United States v. Washington

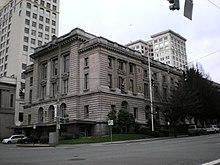
Tacoma federal courthouse that housed the U.S. District Court in 1974

Although the Belloni decision established the rights of the Indian tribes to exercise their treaty fishing rights, the States of Oregon and Washington continued to arrest tribal members for violations of state law and regulations that infringed on those rights. In September 1970, the United States Attorney filed an action in the United States District Court for the Western District of Washington alleging that Washington had infringed on the treaty rights of the Hoh, Makah, Muckleshoot, Nisqually, Puyallup, Quileute, and Skokomish tribes. Later, the Lummi, Quinault, Sauk-Suiattle, Squaxin Island, Stillaguamish, Upper Skagit, and Yakama tribes intervened in the case. Defendants were the State of Washington, the Washington Department of Fisheries, the Washington Game Commission, and the Washington Reef Net Owners Association.